501st Legion

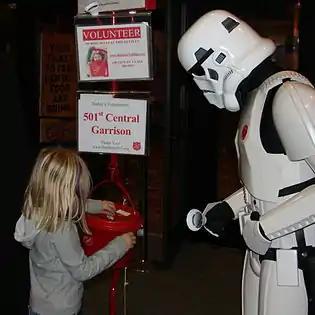

For the "MythBusters" "Star Wars" special, entitled "Revenge of the Myth" and the 2014 season premiere, the Legion's Golden Gate Garrison joined Adam Savage, who is an honorary Legion member after working with ILM during the prequel trilogy, on the show. They featured in the tests of the myths of Luke's swing while carrying Leia across the Death Star chasm in "" as they shot at Luke and Leia - played by Jamie Hyneman (inducted into the New England chapter of the 501st in 2014) and Sophia Bush - as they attempted the swing. They also chased after Jamie, Adam (as Han) and Sophia as the myth concluded for cinematic effect. A couple of them also featured in the background in a redwood forest similar to one on the Endor moon during tests of the Ewok log swing from "Return of the Jedi" alongside another ILM alumnus and honorary 501st member, Grant Imahara, as Han and Kari Byron as Leia.